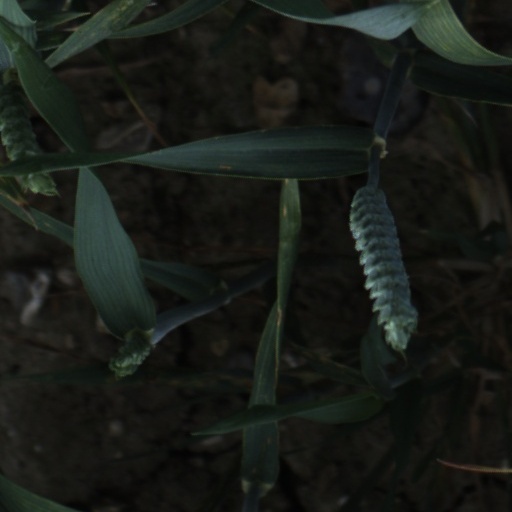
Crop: wheat